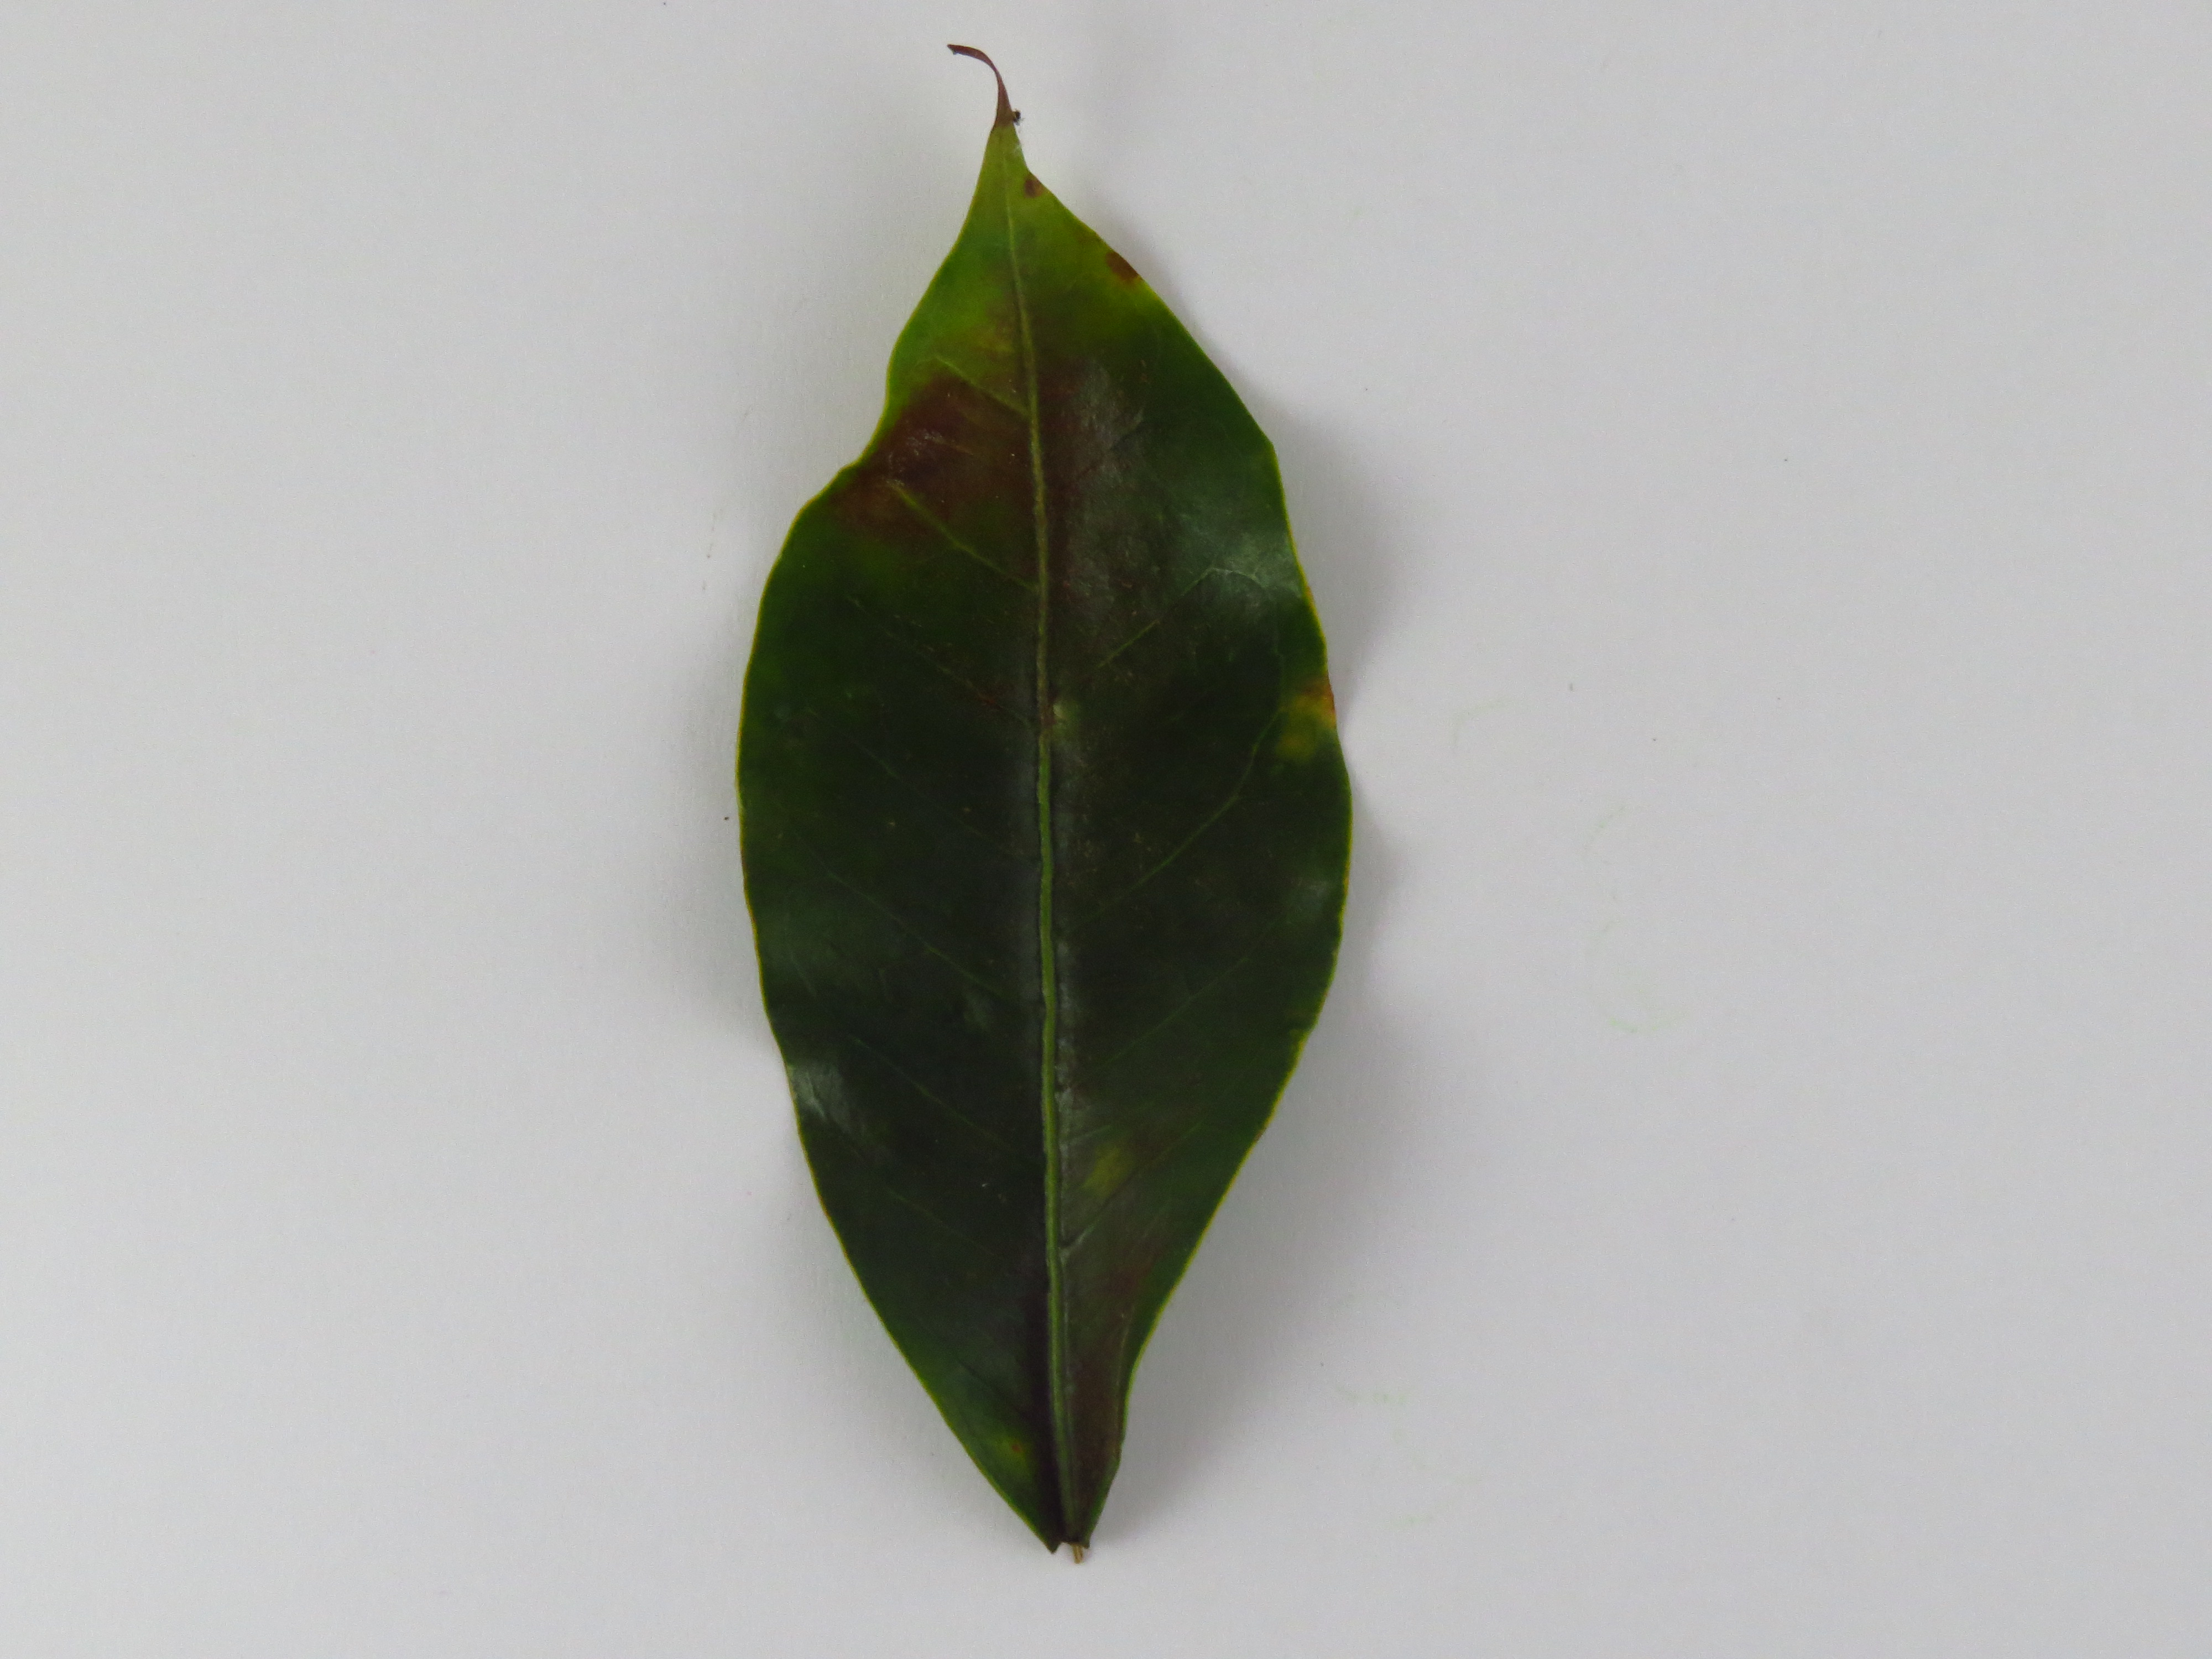
Label: phosphorus-P